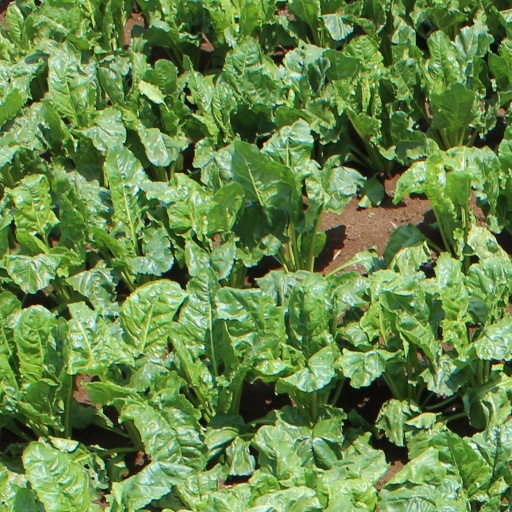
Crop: sugar beet